Greg Foran

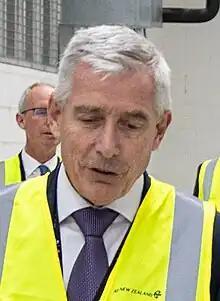
Foran in 2022

Gregory Stephen Foran (born 22 July 1961) is a New Zealand businessman. He was previously CEO of the American division of Walmart, and is currently chief executive of Air New Zealand. He will leave Air New Zealand on 20 October 2025.